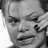
Emotion: sad